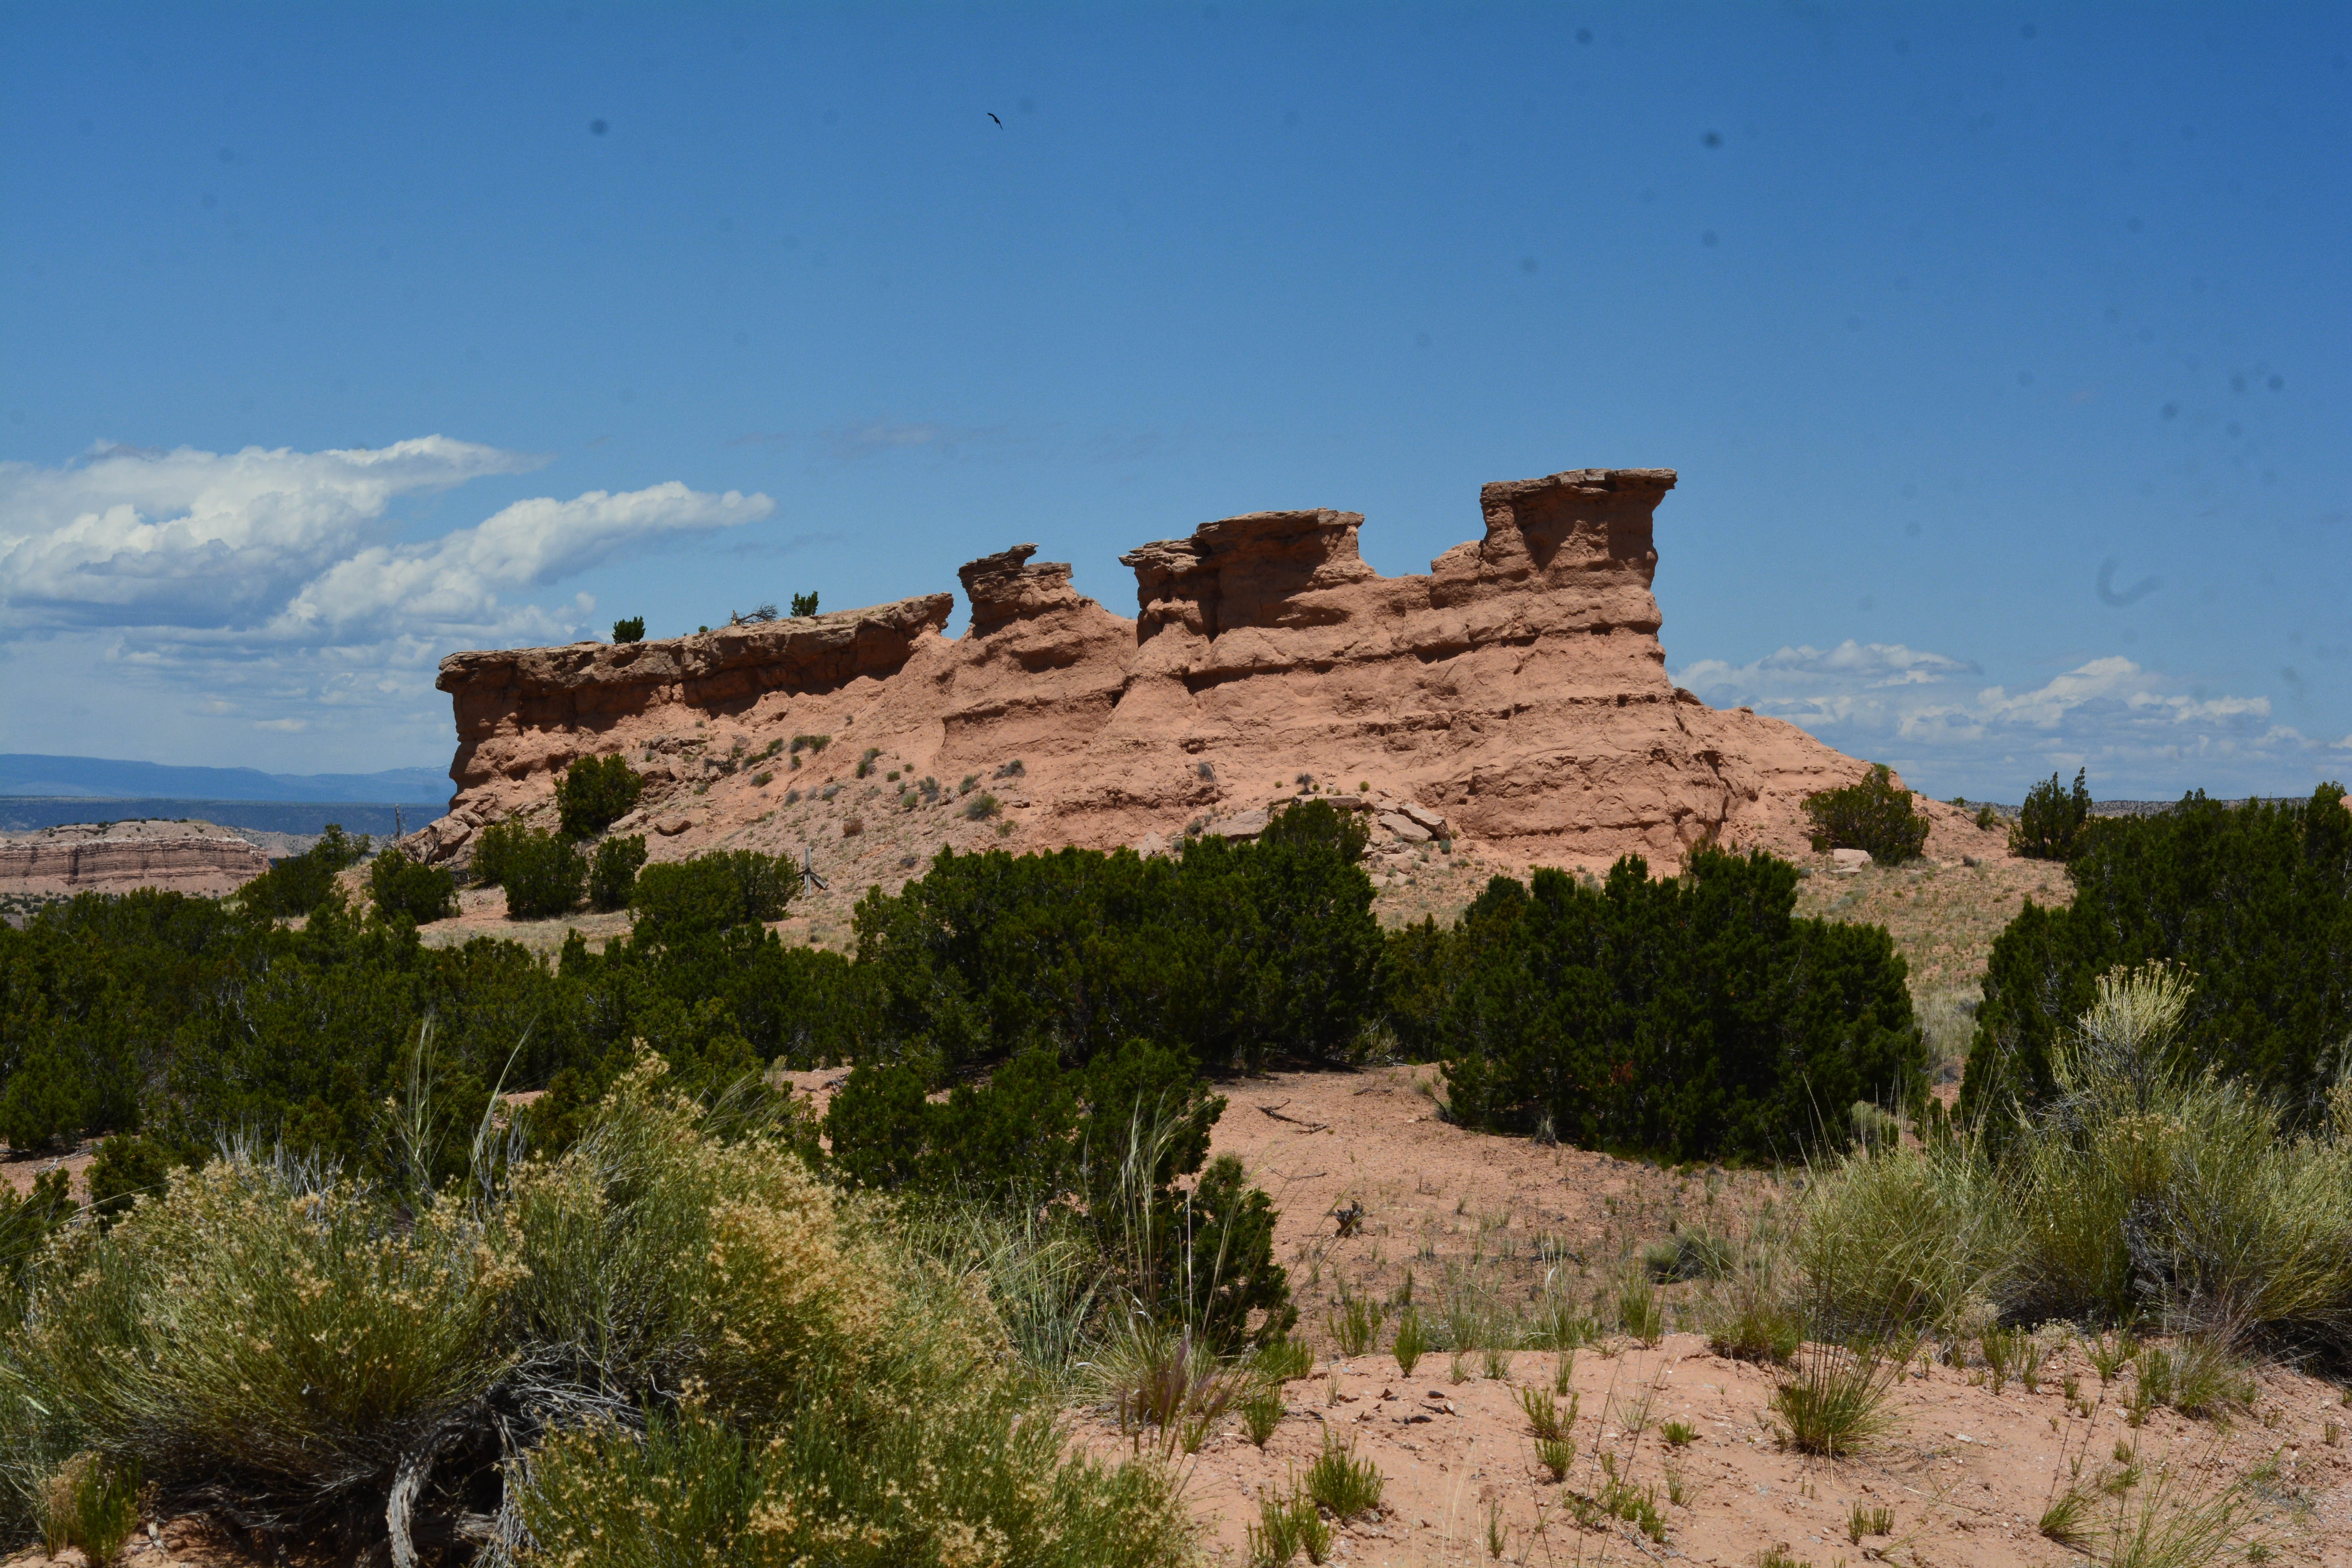
landscape, rock, valley, formation, cliff, canyon, terrain, geology, ruins, badlands, plateau, santafe, truchas, northernnewmexico, pueblosantafe, ecosystem, wadi, butte, historic site, geographical feature